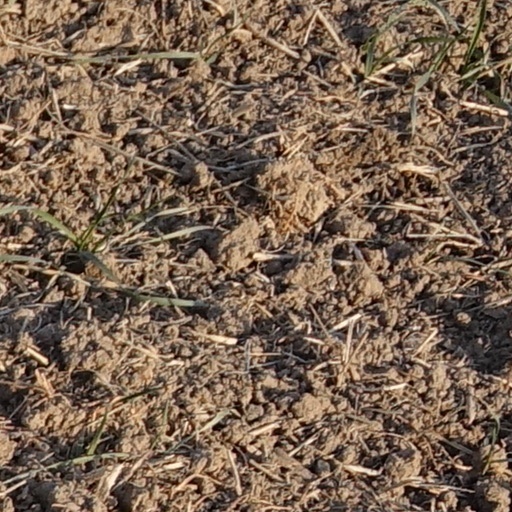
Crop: wheat